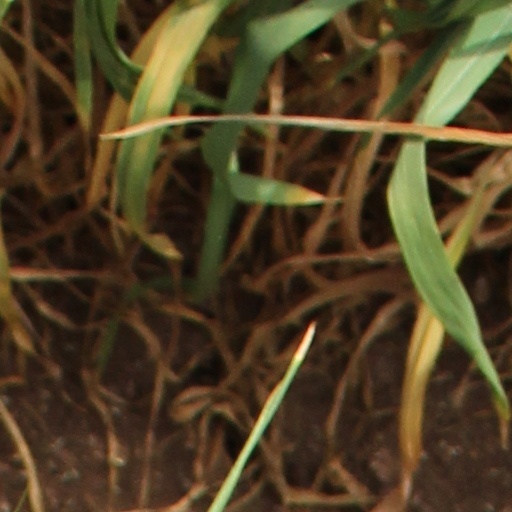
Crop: wheat